Folklore of the United States

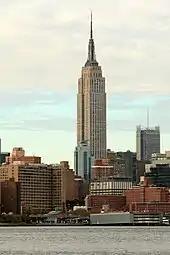
The Empire State Building

Other folkloric creatures include the Chupacabra, Jackalope, the Nain Rouge of Detroit, Michigan, the Hide-behind, Wendigo of Minnesota and Chessie, a legendary sea monster said to live in Chesapeake Bay.